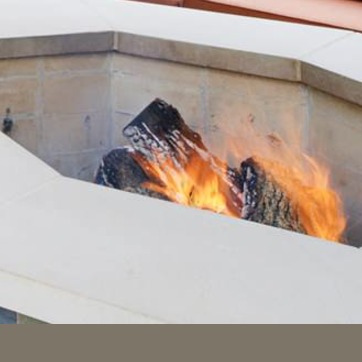
Material: other